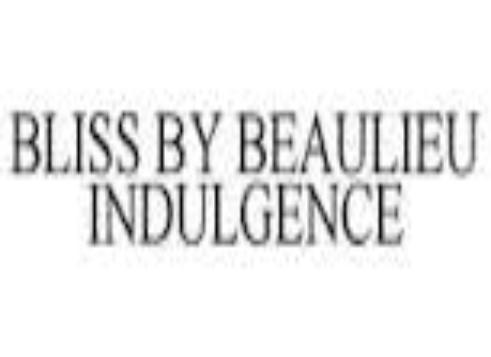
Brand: Beaulieu
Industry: Food